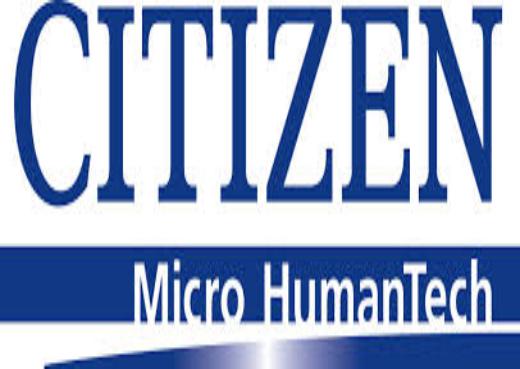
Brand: Citizen
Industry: Electronic